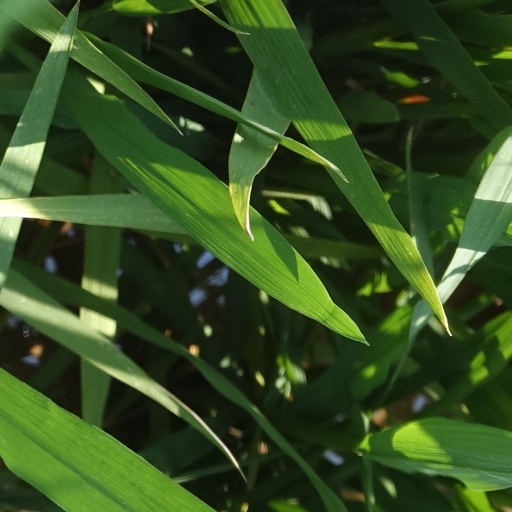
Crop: rice